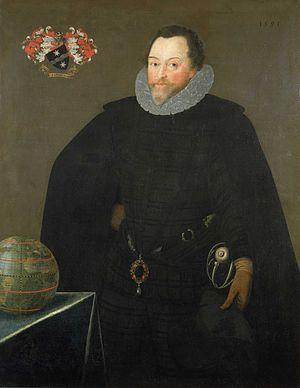
Nicholas Hilliard est un orfèvre et un enlumineur anglais plus connu comme portraitiste en miniatures à la cour d'Élisabeth Iʳᵉ d'Angleterre et de Jacques Iᵉʳ d'Angleterre. Il est réputé pour ses petites miniatures ovales bien qu'il ait parfois utilisé des formats plus importants, jusqu'à 25 centimètres. Pendant quarante-cinq ans, il a connu un indéniable succès artistique mais des problèmes financiers continus.